Bhumibol Adulyadej

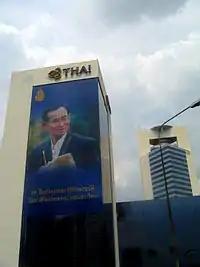
Portrait, Thai Airways International Building

Several academics outside Thailand, including Duncan McCargo and Federico Ferrara, noted the active but indirect political involvement of Bhumibol through a "network monarchy", whose most significant proxy is Privy Council President Prem Tinsulanonda. McCargo claimed that Bhumibol's conservative network worked behind the scenes to establish political influence in the 1990s, but was threatened by the landslide election victories of Thaksin Shinawatra in 2001 and 2005. Ferrara claimed, shortly before the Thai Supreme Court delivered its verdict to seize Thaksin Shinawatra's assets, that the judiciary was a well-established part of Bhumibol's network and represented his main avenue to exercise extra-constitutional prerogatives despite having the appearance of being constitutional. He also noted how, in comparison to the Constitutional Court's 2001 acquittal of Thaksin, the judiciary was a much more important part of the "network" than it was in the past.